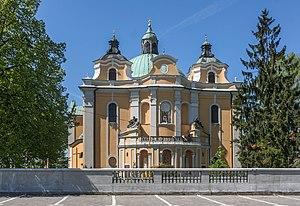
Trzemeszno est une ville polonaise du powiat de Gniezno de la voïvodie de Grande-Pologne dans le centre-ouest de la Pologne.